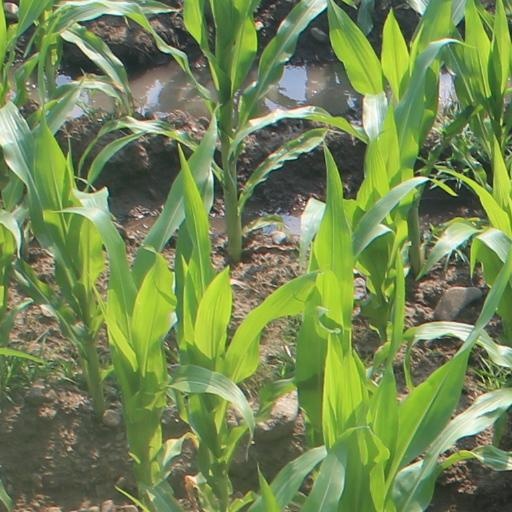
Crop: maize; corn